Secondary source

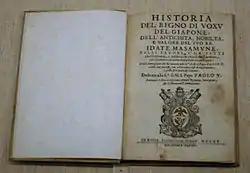
Scipione Amati's "History of the Kingdom of Woxu" (1615), an example of a secondary source

In scholarship, a secondary source is a document or recording that relates or discusses information originally presented elsewhere. A secondary source contrasts with a "primary", or "original", source of the information being discussed. A primary source can be a person with direct knowledge of a situation or it may be a document created by such a person.